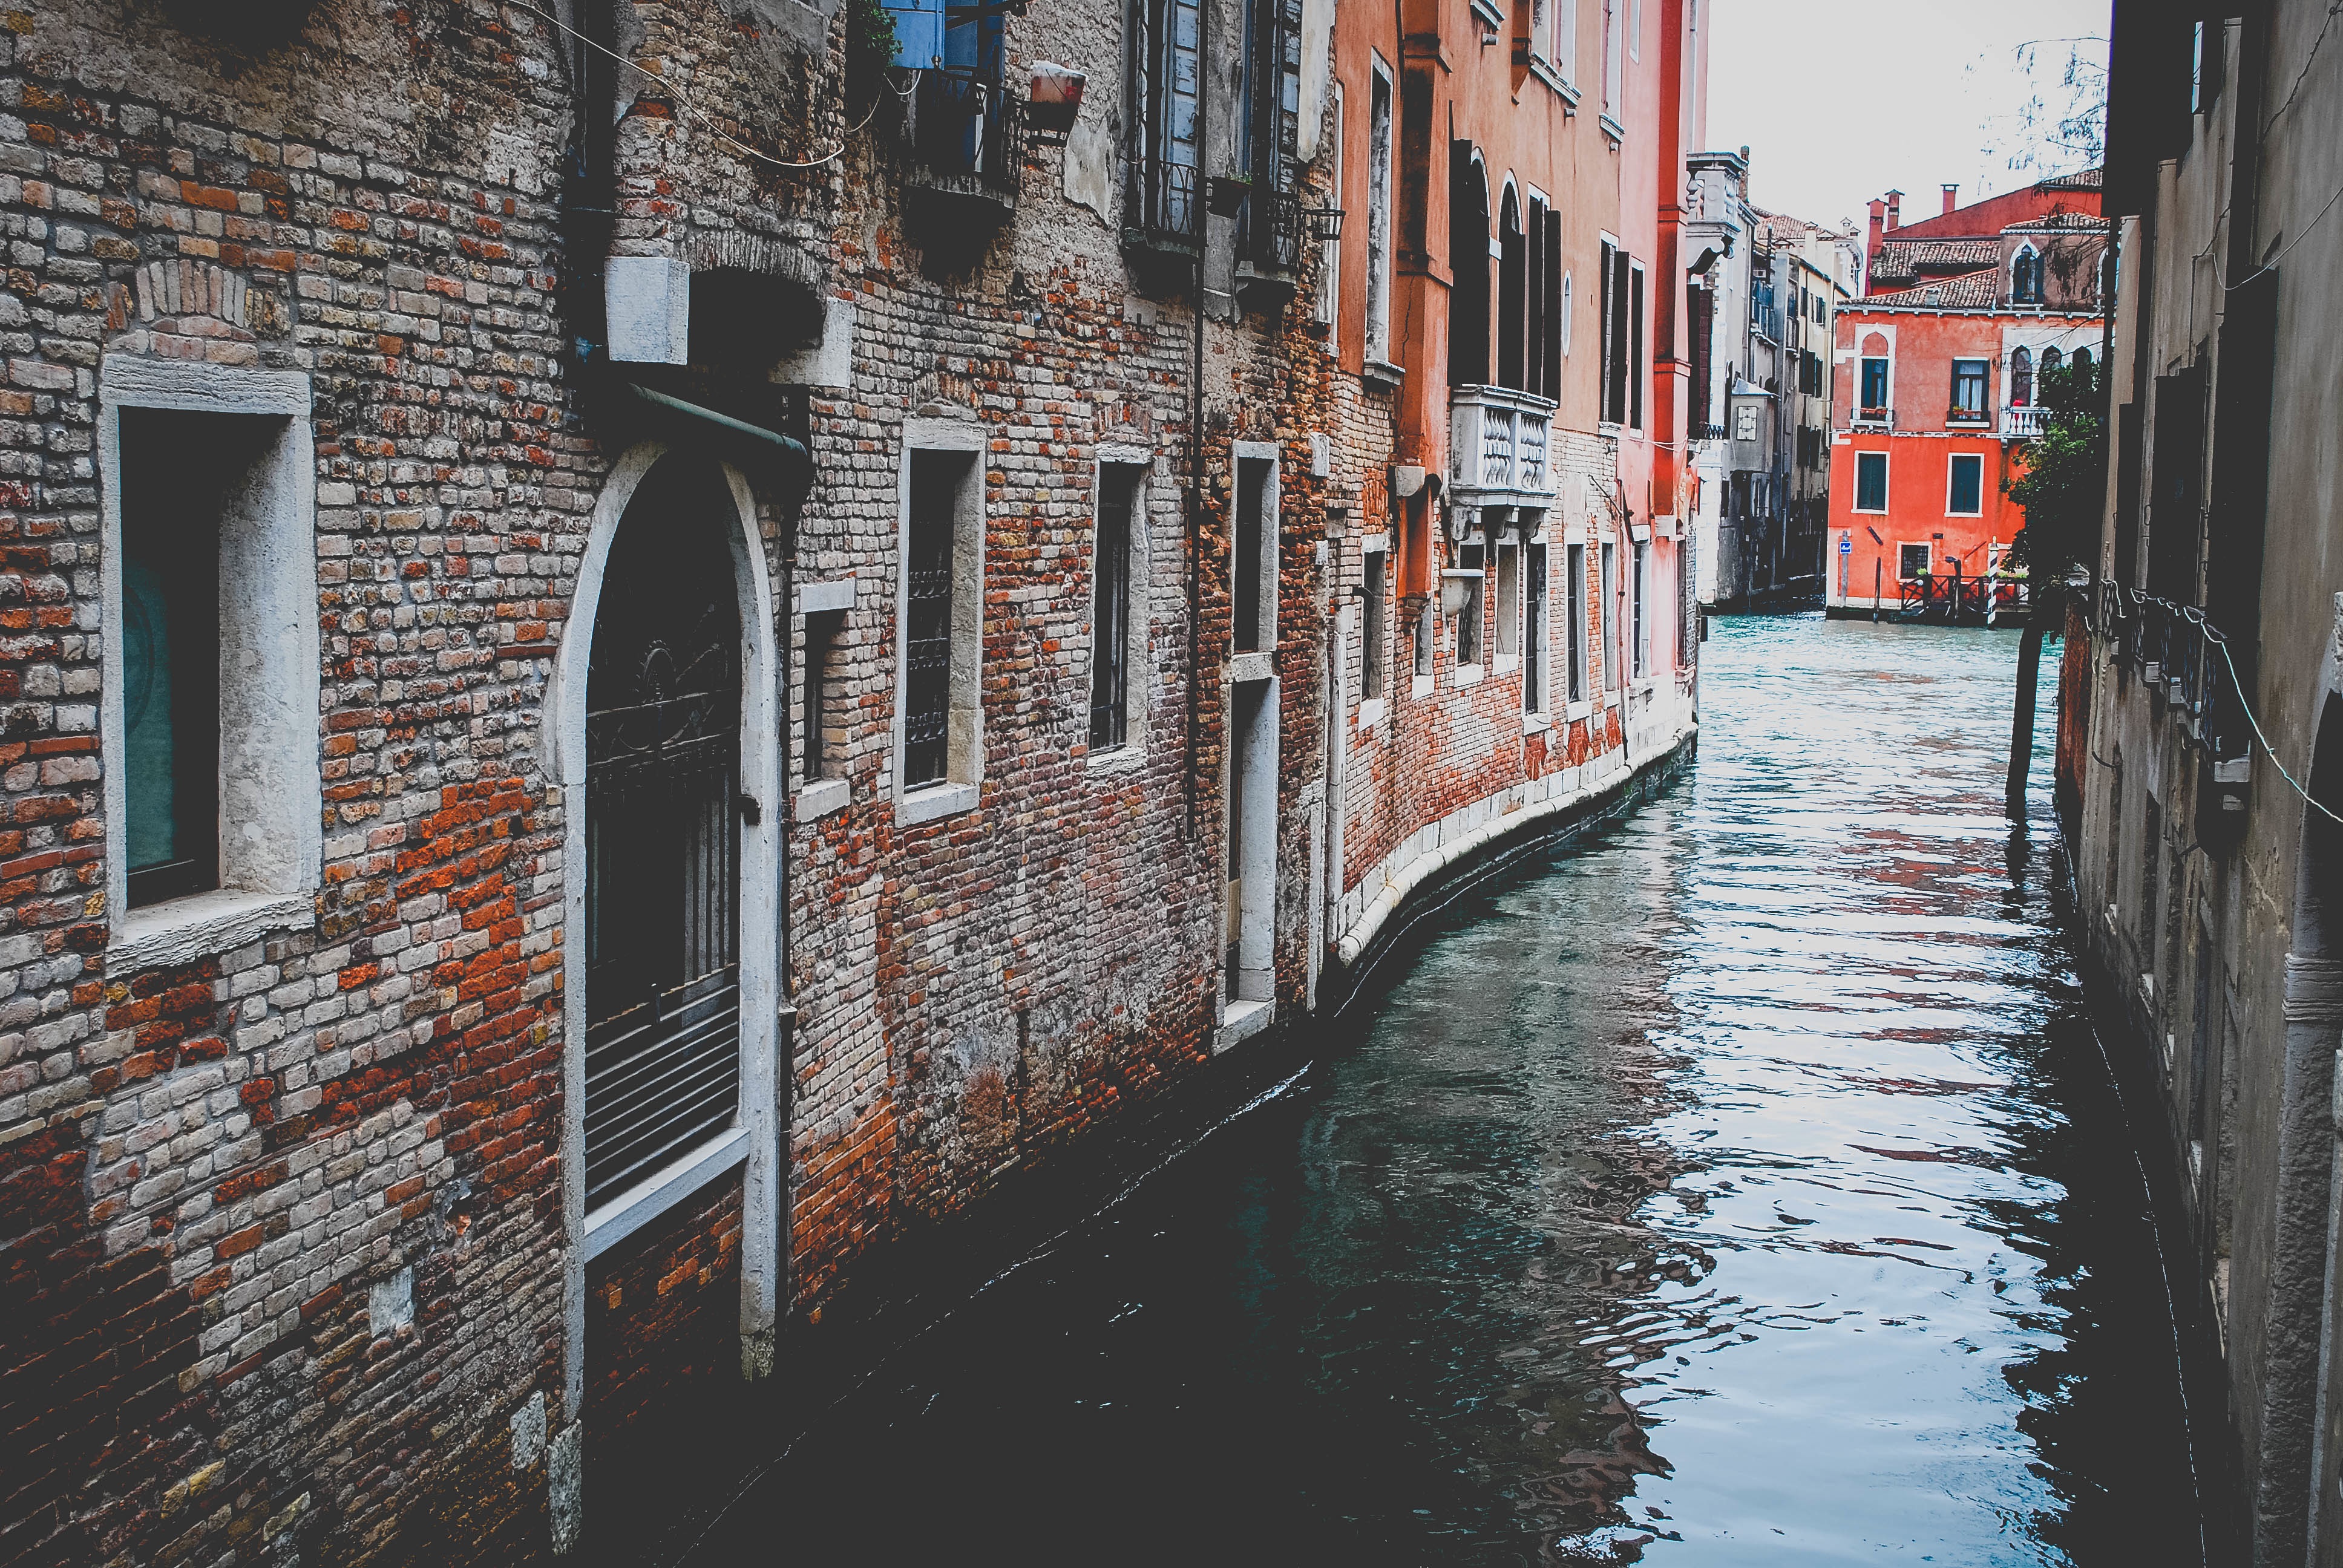
water, boat, town, canal, reflection, vehicle, waterway, channel, gondola